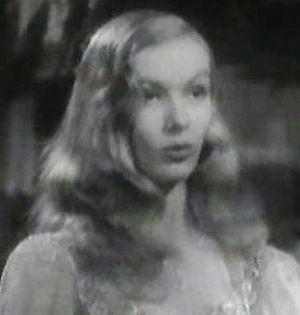
Veronica Lake, née Constance Frances Marie Ockelman le 14 novembre 1922 à New York et morte le 7 juillet 1973 à Burlington, est une actrice américaine.